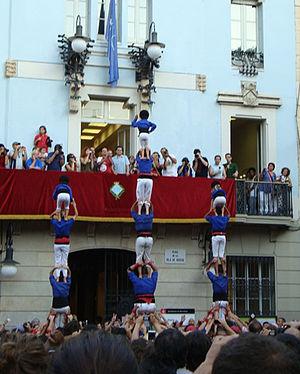
Les Castellers de la Vila de Gràcia sont une colla castellera du quartier de Gràcia fondée en 1996, et qui a pour objectif de construire des tours humaines. Ils ont été parrainés par la colla des Castellers de Terrassa, celle des Castellers de Sants et celle des Castellers de Sant Andreu de la Barca. La couleur de leur chemise est le bleu marine.